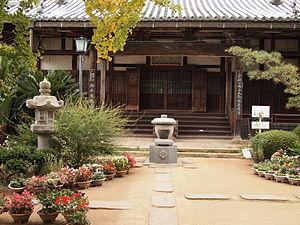
Le Hōgon-ji est un temple bouddhiste de la secte Ji-shū consacré à Amida Buddha, situé à Matsuyama au Japon. Il est renommé pour être le berceau du sage bouddhiste Ippen, qui fonde la secte Ji comme une émanation de la secte Jōdo en 1276.